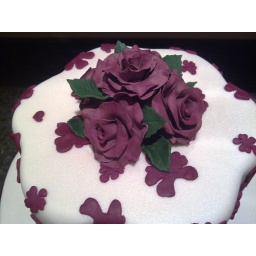
Vanilla cake filled with white chocolate buttercream and fresh raspberries, coated in white chocolate ganache and fondant, with handmade sugar roses